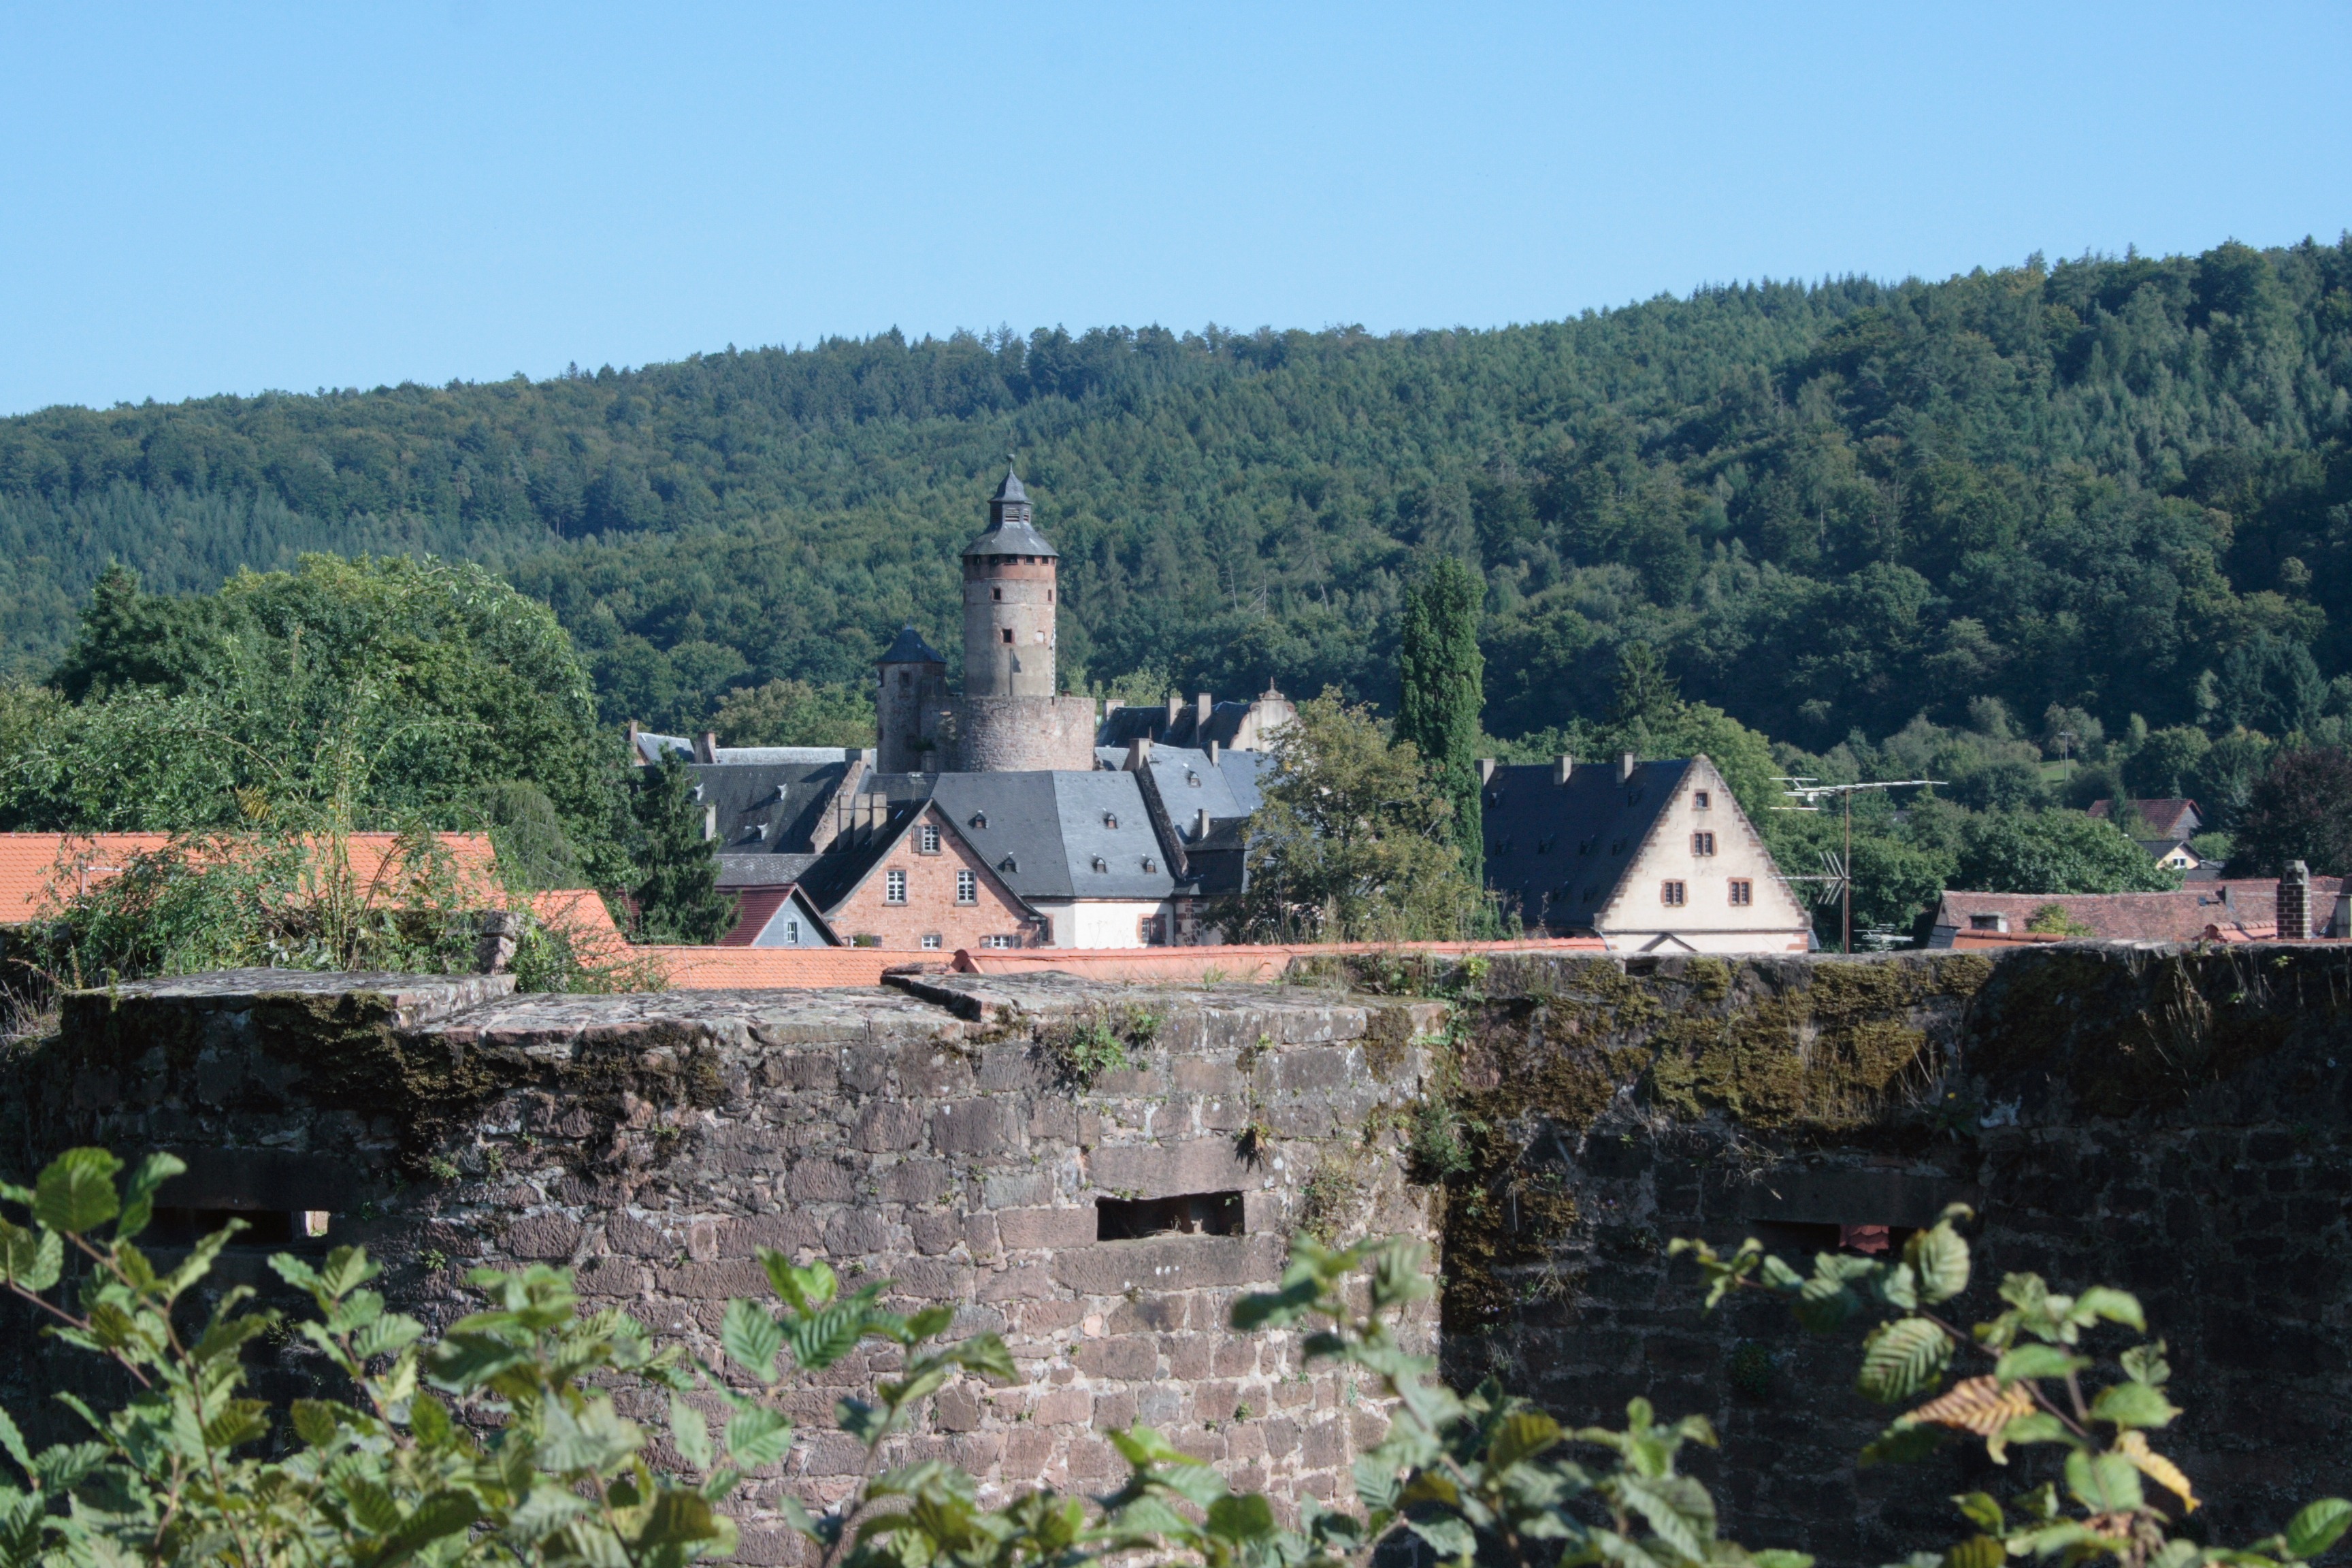
building, village, cottage, castle, fortification, old town, mill, monastery, b dingen, schlo b dingen